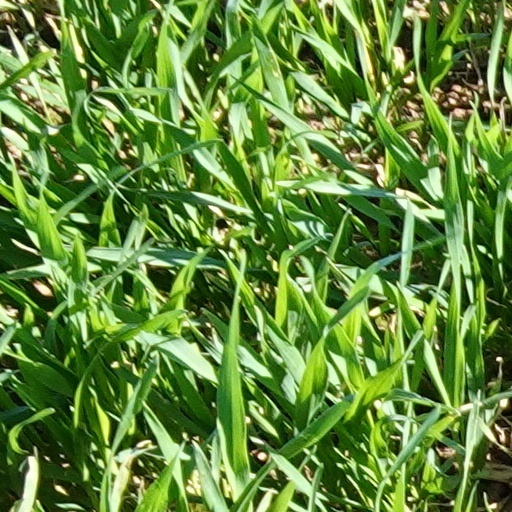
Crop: wheat